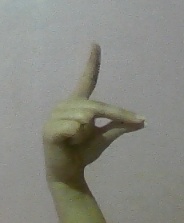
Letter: ta